Lakshmi Devi Temple, Doddagaddavalli

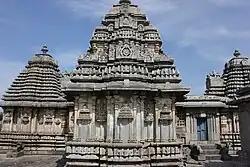
Kadamba "shikhara" (rear, left and right) and "dravida" "shikhara" (front) Lakshmi Devi temple at Doddagaddavalli

The temple complex is within a seven feet high "praakara" (compound), almost a 115 feet square. It had a dwara-mantapa to its west and a dwarashobha to its east, but these along with the original compound decoration is now missing except for the door frames and the mantapa-like structure. It is likely that the original town was near the manmade reservoir. Inside the historic praakara were four small shrines at each corner, a design called "parivaralayas" in Sanskrit texts. In addition, to the northeast of the main temple, there is a fifth independent shrine dedicated to Bhairava. At the center is the "chatushkuta" (four-shrine) main temple with a shared mantapa. Thus, the complex consists of nine shrines.